Age of Wanderer

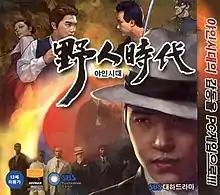

Age of Wanderer, also known as Yainsidae, is a beat 'em up game for PC, developed by Joymax. The game is based on the SBS K-drama "Rustic Period".